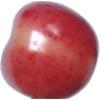
Label: cherry_rainier